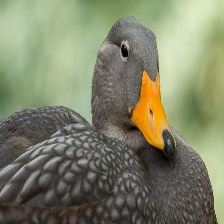
Species: STEAMER DUCK
Scientific name: TACHYERES
ImageNet parent category: drake